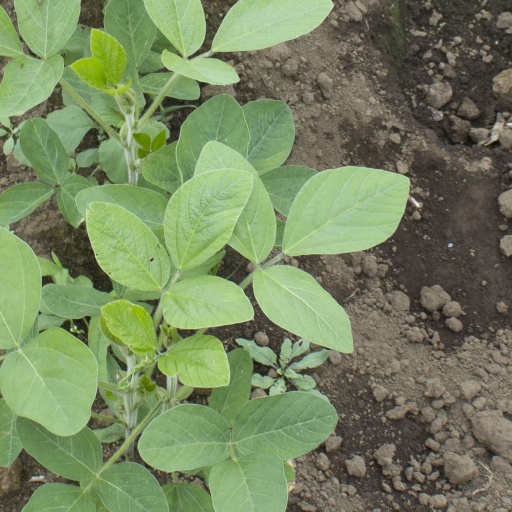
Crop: soybean